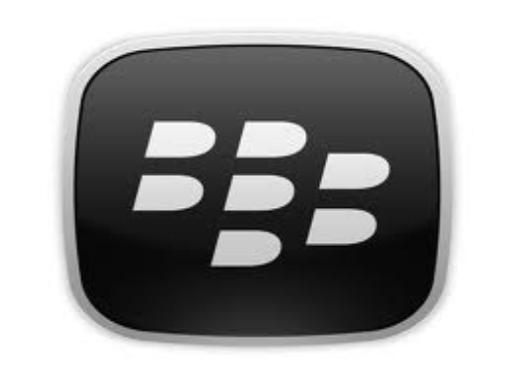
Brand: BlackBerry
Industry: Electronic